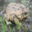
Label: frog